Cuzco Rebellion of 1814

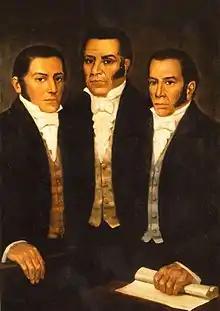
Painting of José, Vicente and Mariano Angulo.

The Angulo brothers were four brothers from Apurímac, a territory that then belonged to Cuzco, which is why they are also considered "Cusqueños". They were the legitimate children of Francisco Angulo and Melchora Torres, with the exact date of birth of each one being unknown.